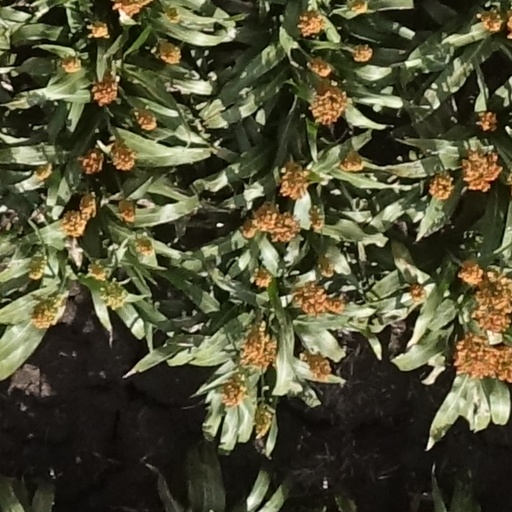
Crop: sorghum